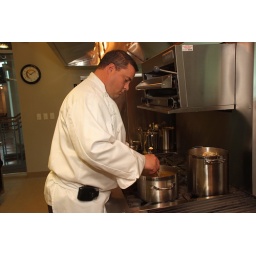
Developing food solutions for the out-of-home market in the Customer Innovation Campus kitchen